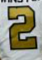
Number: 2